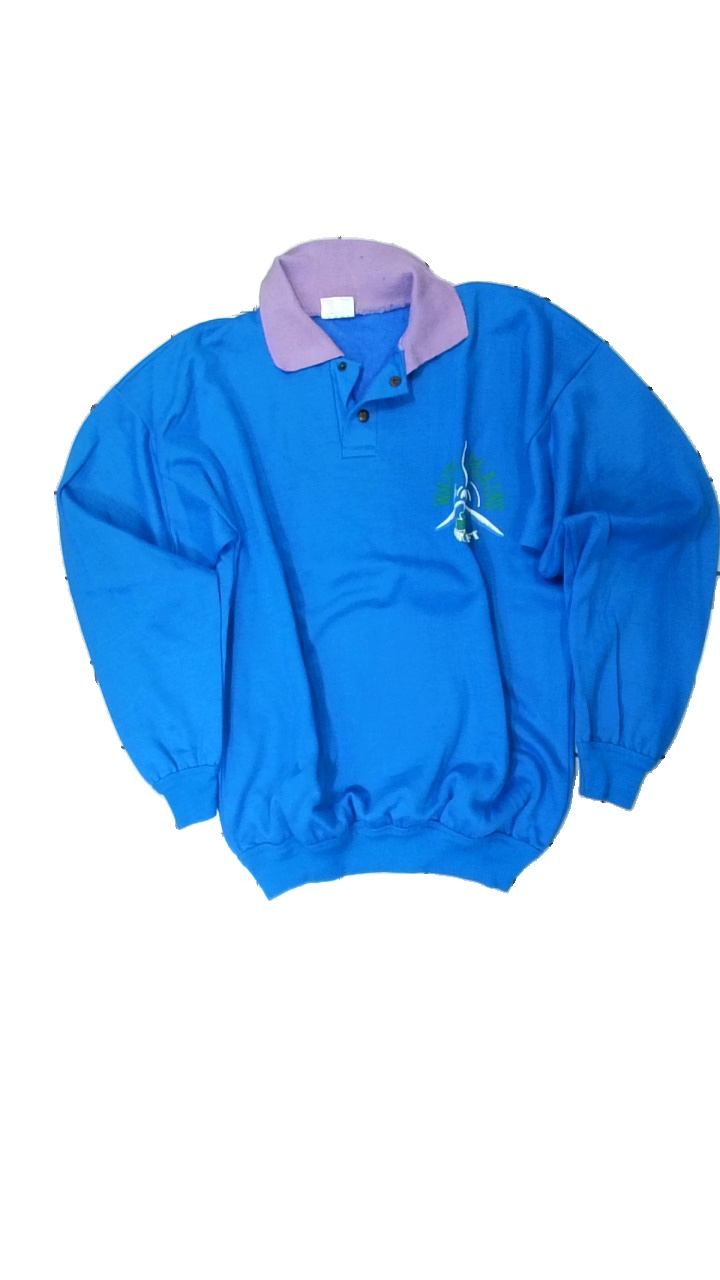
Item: Sweater (Men)
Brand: Olimpus
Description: blå tjocktröja med reklamlogga fram, nopprig
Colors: Blue, Purple, White
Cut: Regular
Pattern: Other
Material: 100% acrylic
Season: All
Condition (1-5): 2
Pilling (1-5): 3
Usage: Export
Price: <50